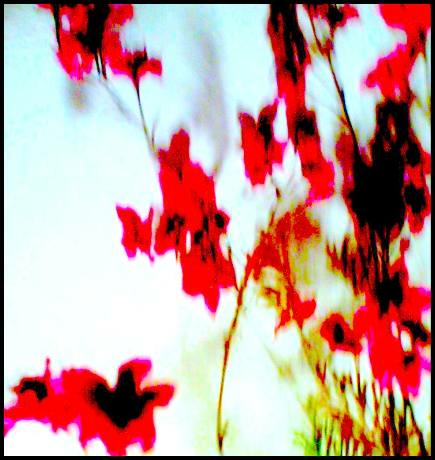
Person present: No